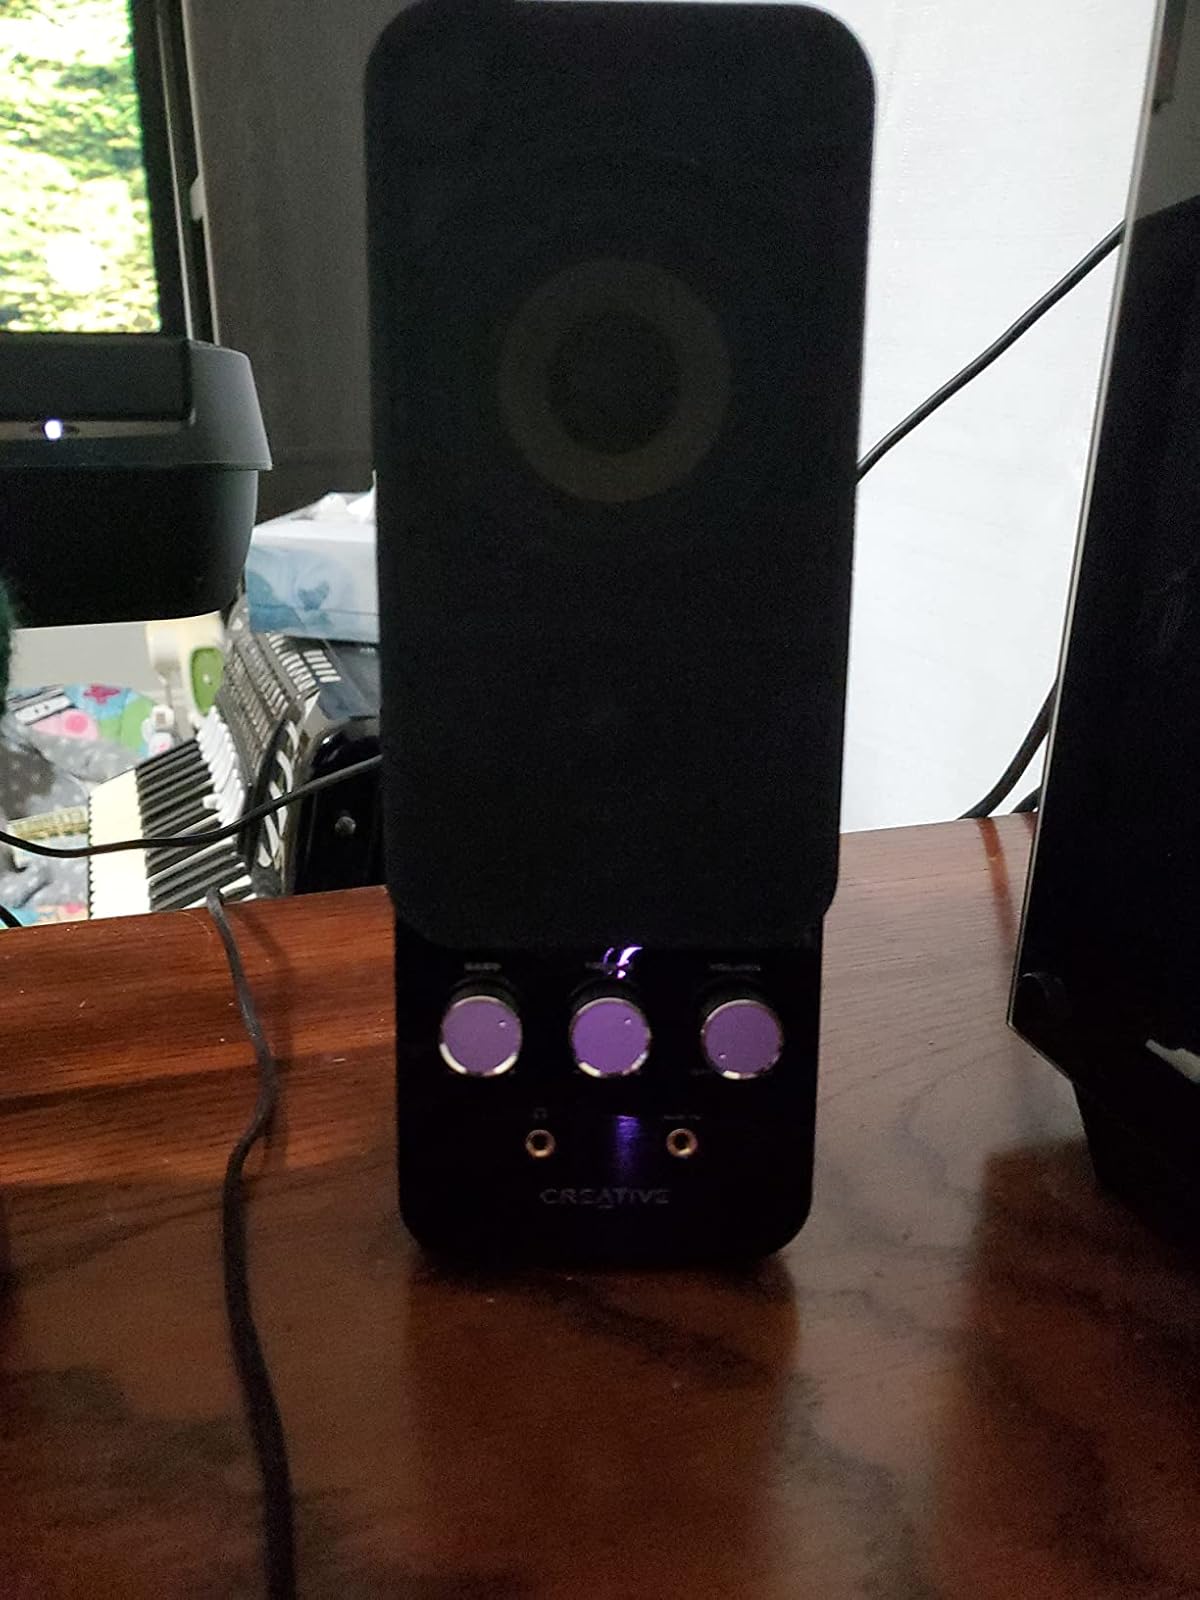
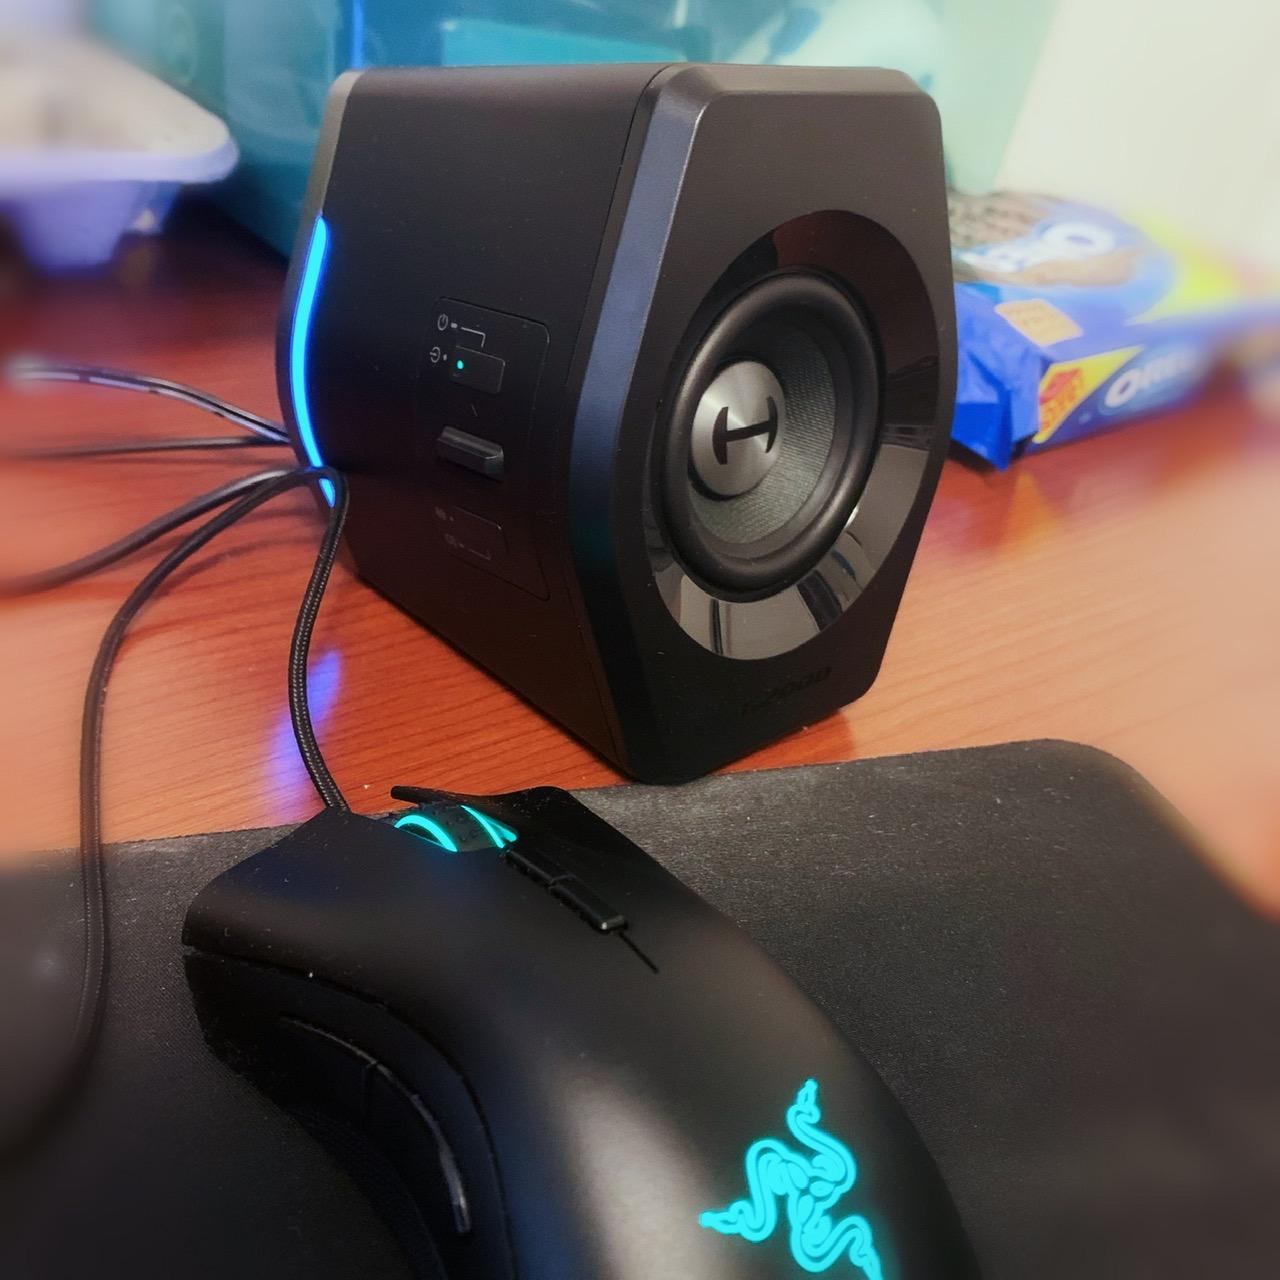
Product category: speaker
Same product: no